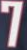
Number: 7